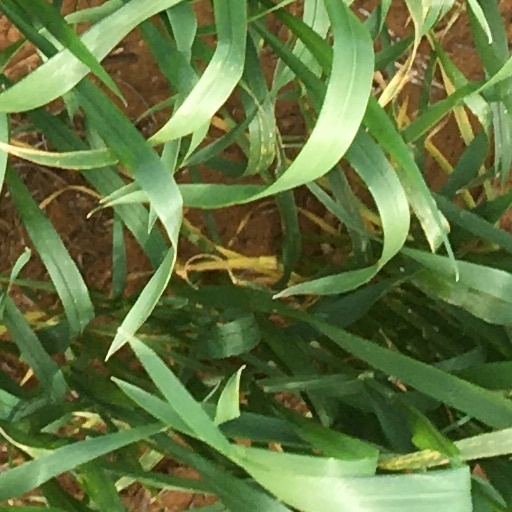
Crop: wheat